Ruth Asawa

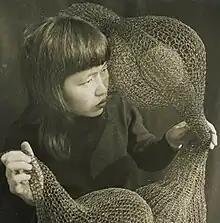
Asawa in 1952

Ruth Aiko Asawa (January 24, 1926 – August 5, 2013) was an American modernist artist known primarily for her abstract looped-wire sculptures inspired by natural and organic forms. In addition to her three-dimensional work, Asawa created an extensive body of works on paper, including abstract and figurative drawings and prints influenced by nature, particularly flowers and plants, and her immediate surroundings.